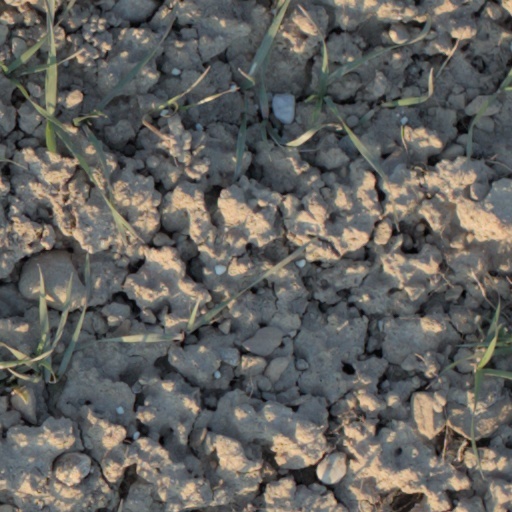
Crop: wheat